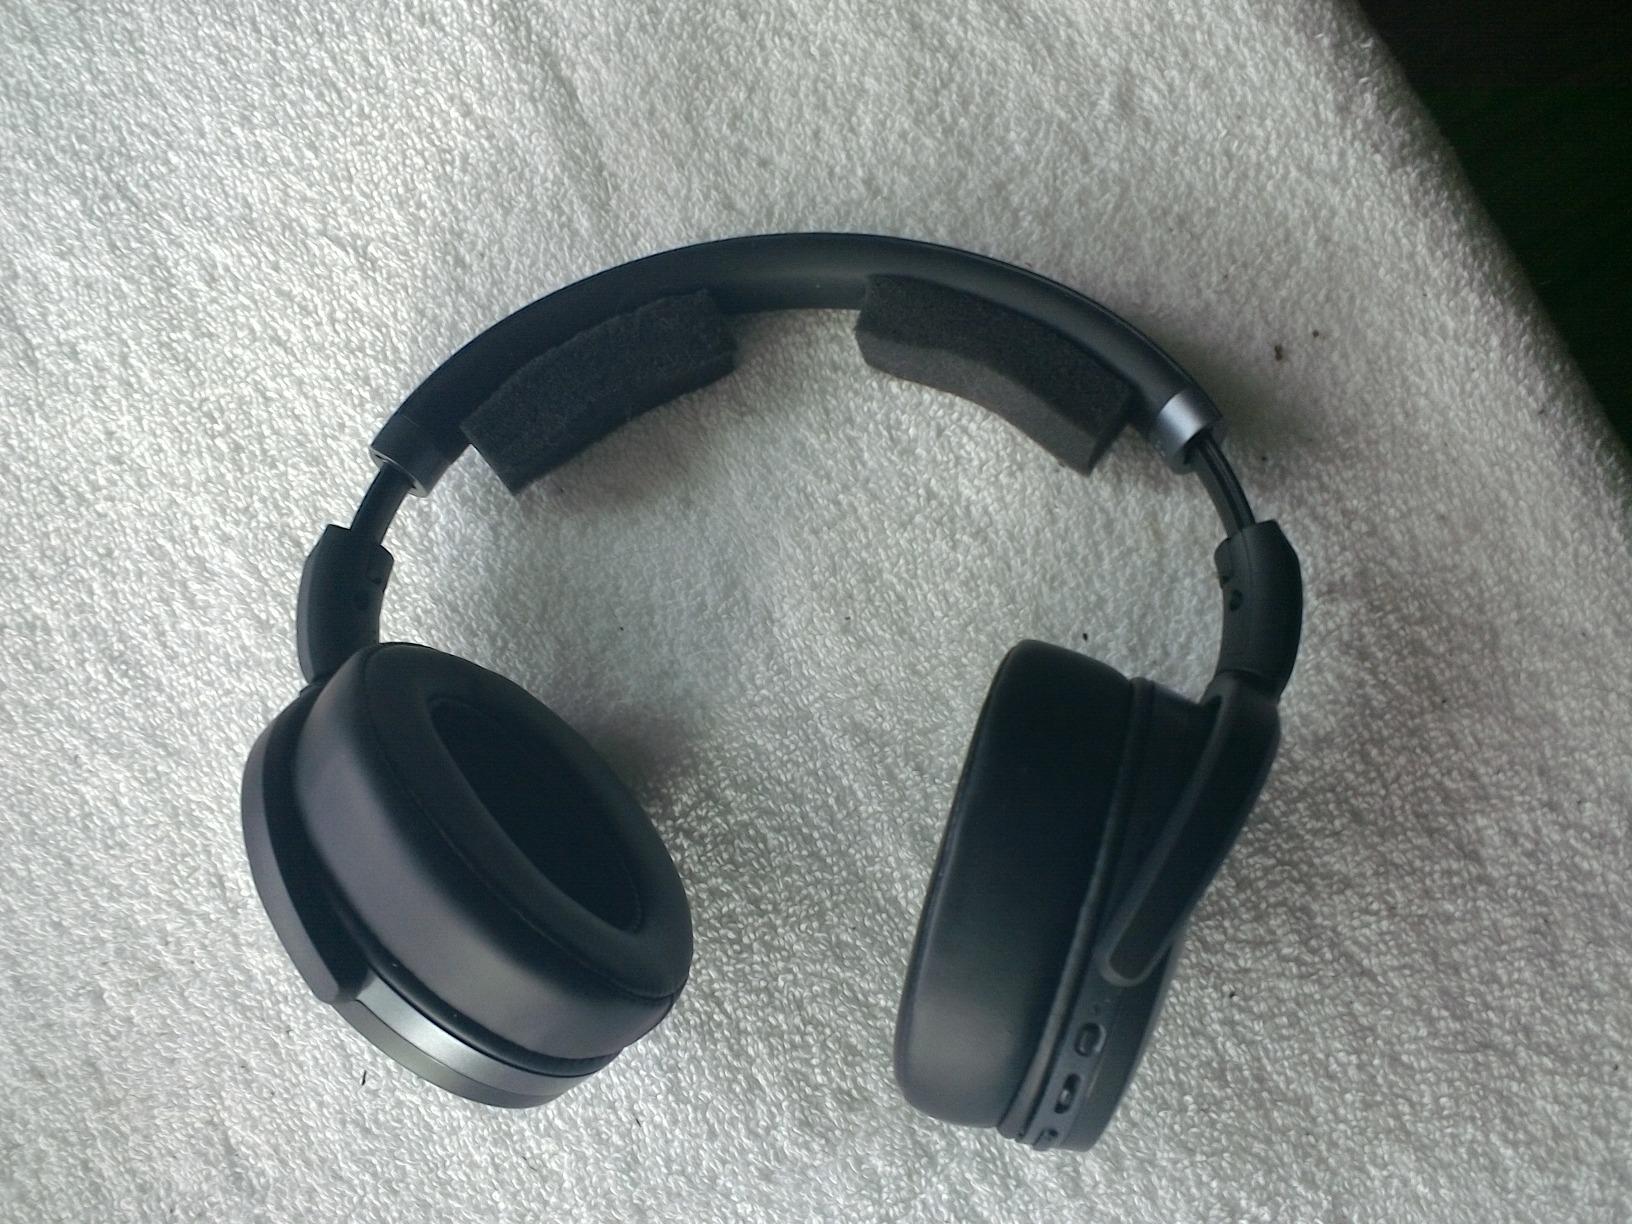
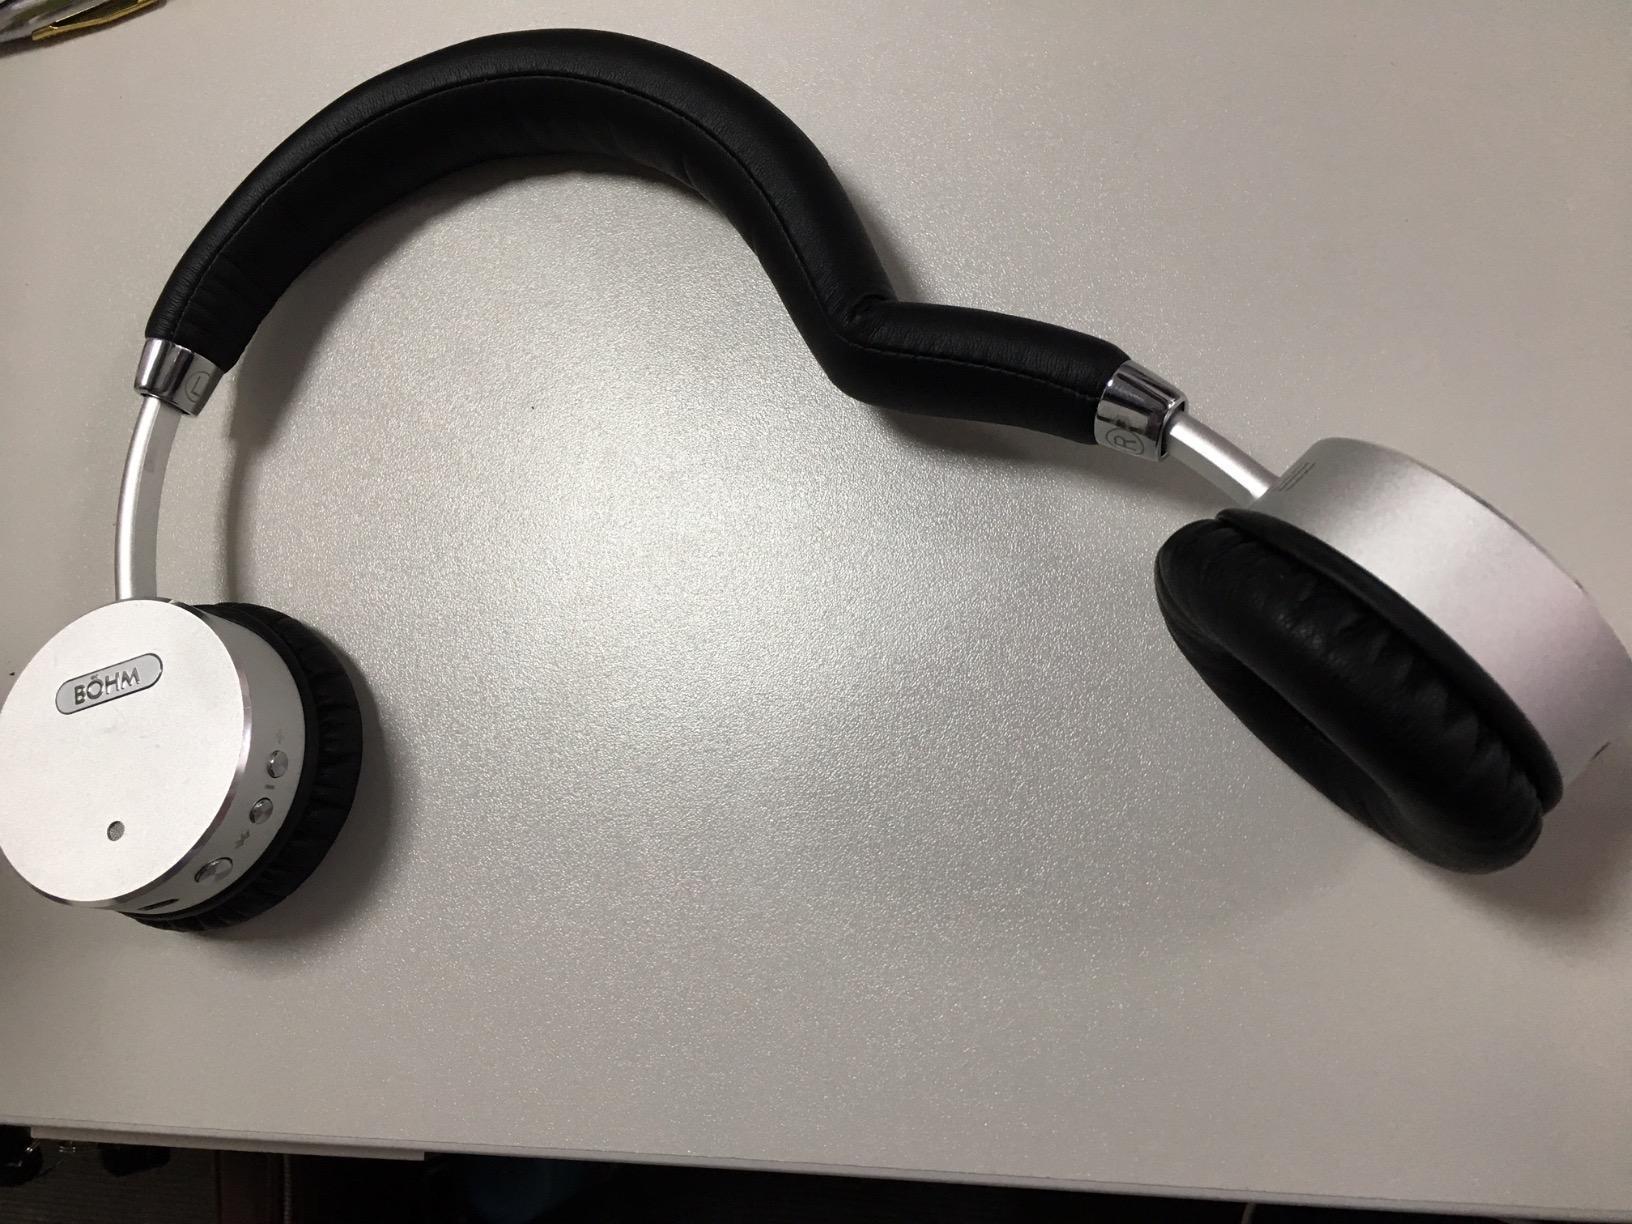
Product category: headphones
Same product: no